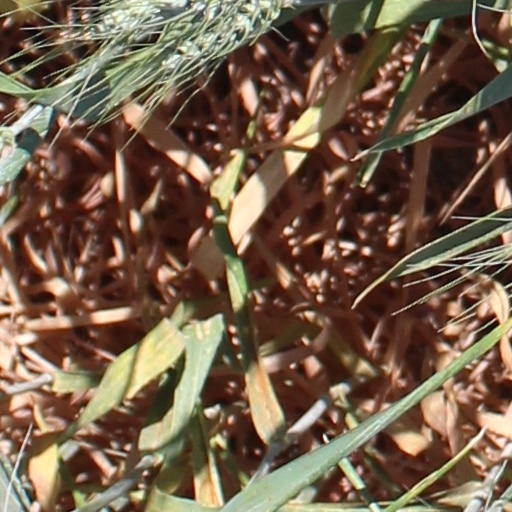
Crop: wheat